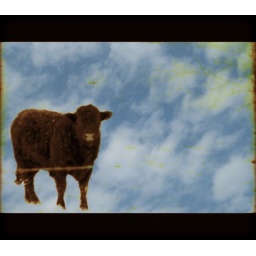
cow in the sky